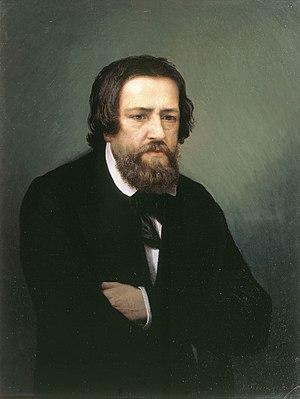
Alexandre Andreïevitch Ivanov, né le 28 juillet 1806 -16 juillet dans le calendrier julien- à Saint-Pétersbourg et mort le 15 juillet 1858 dans la même ville est un peintre russe néoclassique.